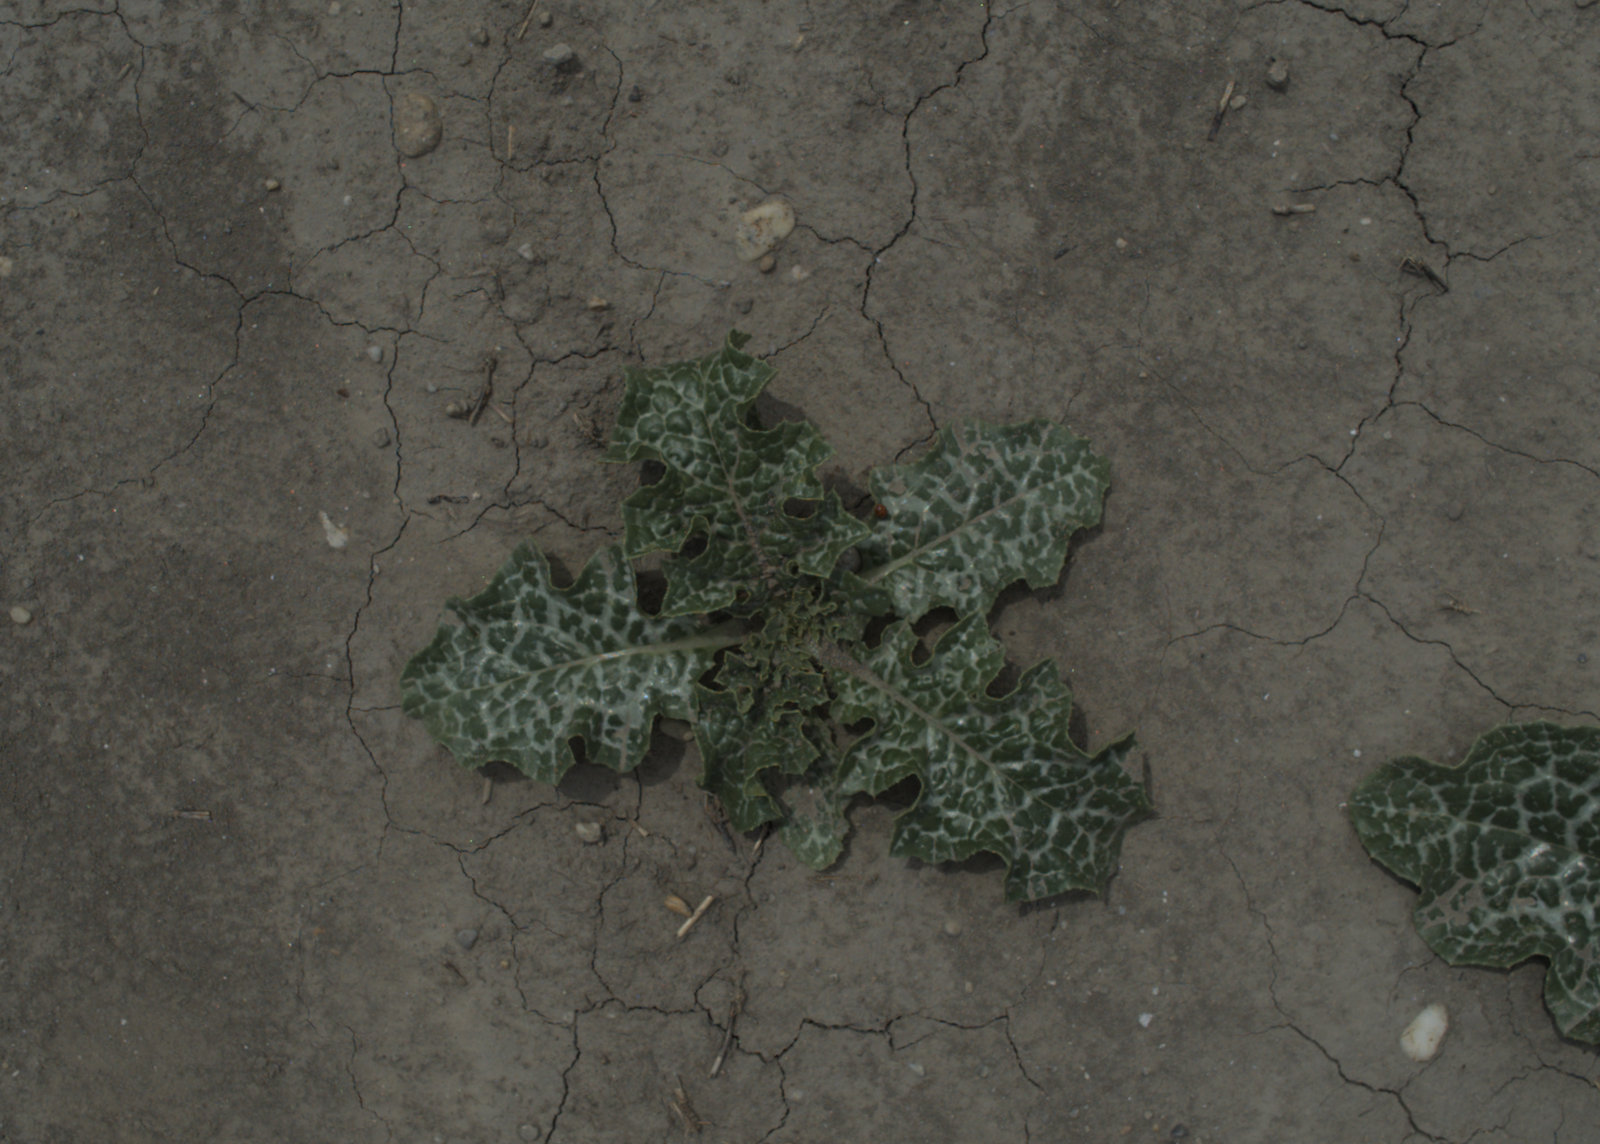
Capture date: 21.07.2021 12:33:57
Weather: mixed
Wind: medium
Seeding date: 08.06.2021
Plant canopy height (mm): 962